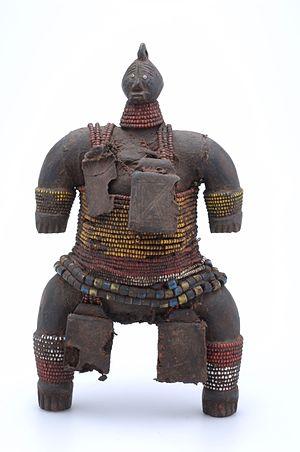
Les Dowayo sont une population d'Afrique centrale présente dans le nord du Cameroun, à Poli et ses alentours, bref dans le département du Faro.